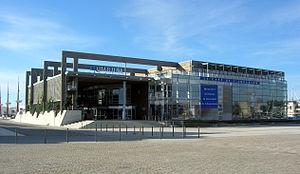
La Rochelle est une ville du Sud-Ouest de la France, capitale historique de l'Aunis et préfecture du département de la Charente-Maritime, en région Nouvelle-Aquitaine.
L'Aquarium La Rochelle est un aquarium français situé en Charente-Maritime, à La Rochelle, face au Vieux-Port. Ouvert en 1988, il est la propriété du groupe Coutant.
Longtemps dominée par l'agriculture et des activités traditionnelles et profondément marquée par une très forte ruralité, la Charente-Maritime s'affranchit peu à peu de l'image d'un département rural et pauvre. Elle est devenue avant le début du XXIᵉ siècle un territoire attractif, grâce à son littoral, atout majeur qui a largement contribué à moderniser son économie où le tourisme y joue un rôle déterminant.
L'histoire du département de la Charente-Maritime, en tant qu'entité administrative, commence le 22 décembre 1789 par un décret de l'Assemblée constituante. Ce dernier n'entre cependant en vigueur que quelques mois plus tard, le 4 mars 1790. Fondé sur des considérations géographiques — le cours inférieur de la Charente — le département est alors nommé « Charente-Inférieure », appellation conservée jusqu'en 1941, date à laquelle il prendra le nom de « Charente-Maritime », dénomination soulignant sa situation sur le littoral atlantique.